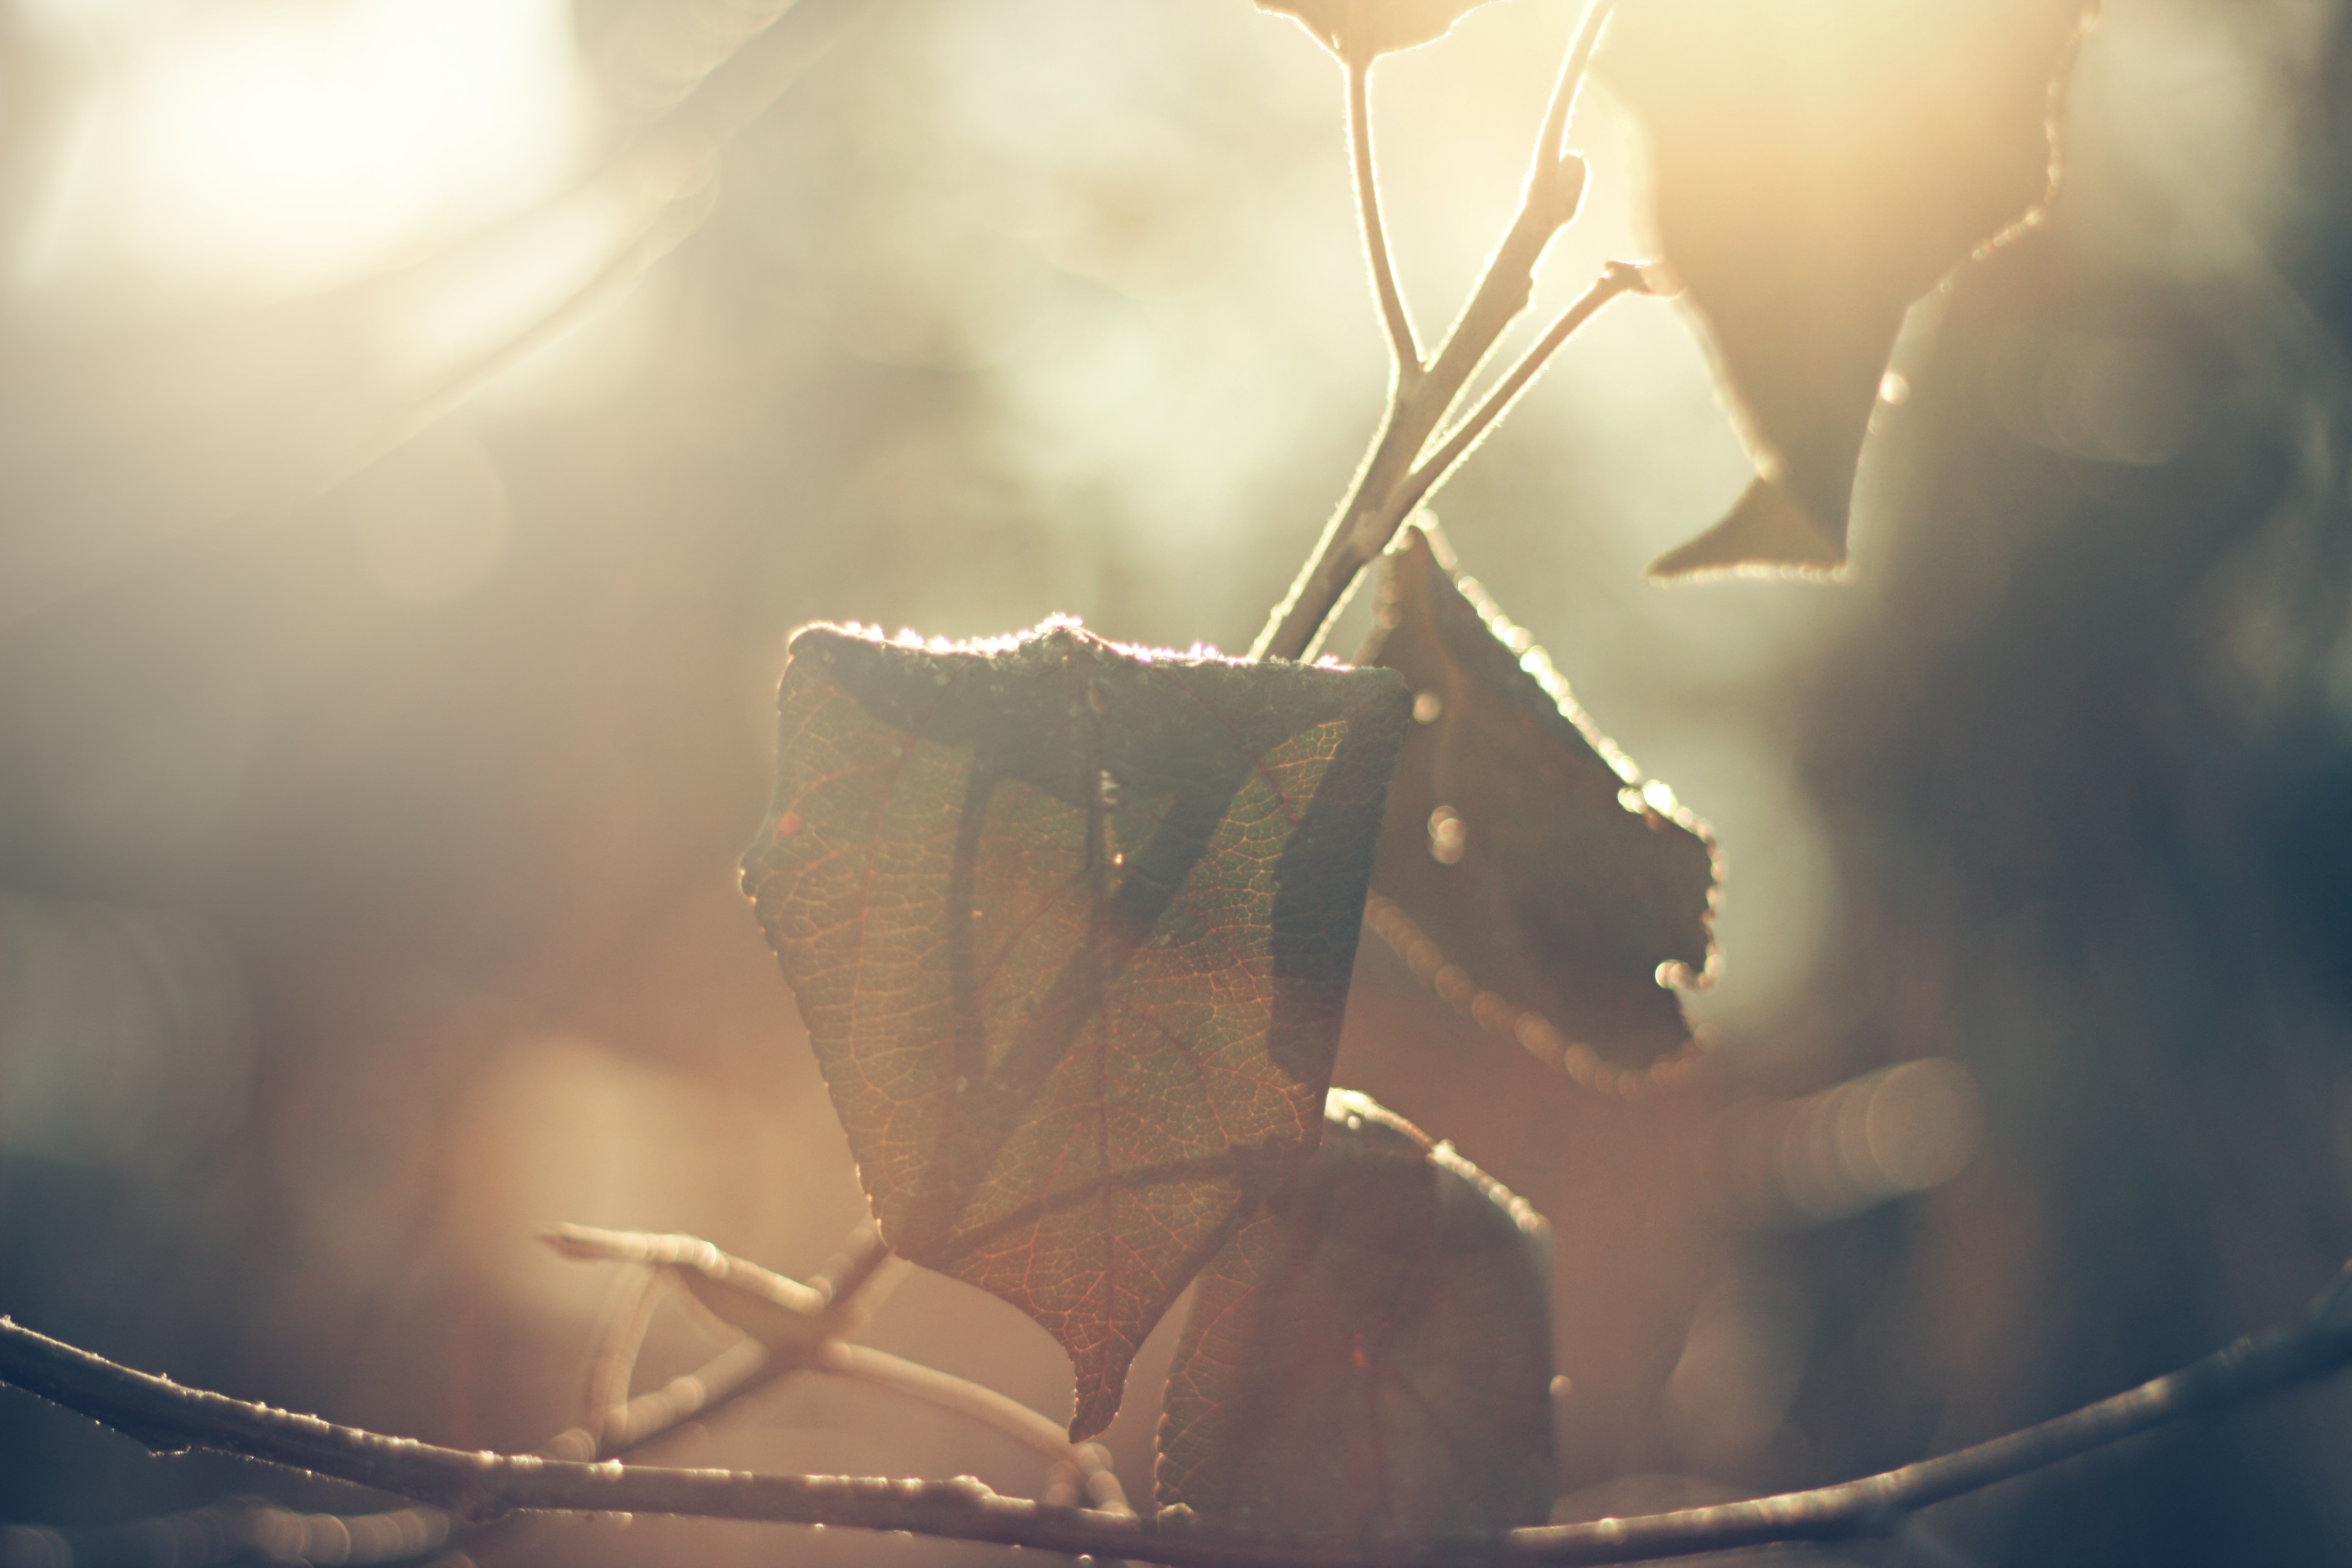
nature, light, photography, sunlight, morning, leaf, flower, reflection, color, brown, darkness, close up, macro photography, computer wallpaper